Francis Deane Cottage

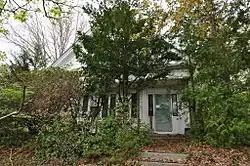

The Francis Deane Cottage is an historic house located at 52 North Main Street, in Uxbridge, Massachusetts. The story wood-frame house was built c. 1845–55, most likely for its first occupant, a local lawyer named Francis Deane. The house is a well preserved local instance of Greek Revival styling, with a pedimented gable that projects over a porch that is supported by Doric columns. The main entry is framed by sidelight windows and panelled stiles, and is topped by a decorative panel.